Impatiens aurella

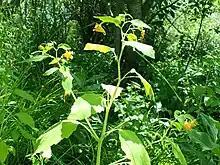
Impatiens aurella plant

"Impatiens aurella" grows up to approximately tall. The leaves grow to be long and the petioles are long. The yellow blooms (often have orange spots) are saccate sepal and approximately in length. The lateral sepals are smaller and bloom with five petals that are approximately in length. The flowers bloom in sets of two.